List of NCIS characters

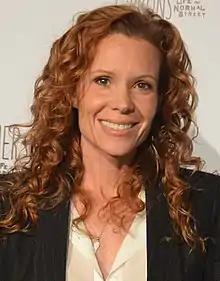
Robyn Lively starred as Vivian Blackadder in "JAG".

Special Agent Vivian Blackadder (Robyn Lively) is a former FBI agent who joins NCIS after the attack on the USS "Cole", in which her brother, Rex, was killed. Despite being a special agent, she seemed to be more focused on avenging her brother's death by any means possible rather than attempting to work with the rest of the team. Her obsession with getting revenge often drew Gibbs' ire—Gibbs told her to stay focused on their case or he would send her back to the FBI. Later, in the "JAG" episode "Meltdown", she blew an NCIS operation to capture a terrorist planning another attack. Although it is not shown, it is implied that she either returned to the FBI or was fired from NCIS for good because of her mistakes. She is the only major character who appeared in the NCIS backdoor pilot episodes from "JAG", and then not in the series "NCIS". Vivian Blackadder appeared in the "JAG" episodes "Ice Queen" and "Meltdown".